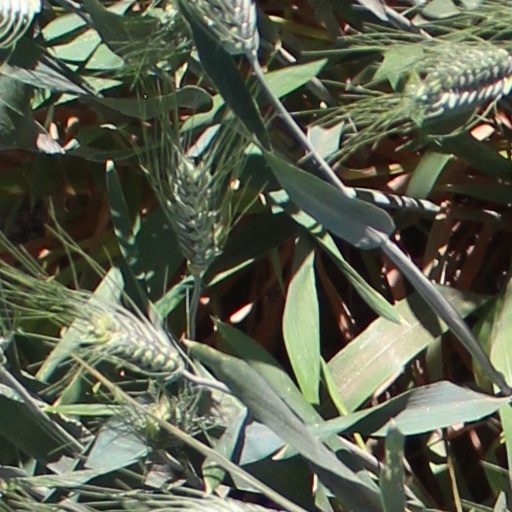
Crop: wheat